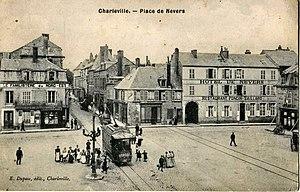
Carte postale ancienne, éditée par E. Dupuis à Charleville
Charleville-Mézières est une commune française située dans le département des Ardennes, en région Grand Est. Elle est divisée en quatre cantons. L'agglomération Ardenne Métropole qu'elle forme avec la ville de Sedan compte plus de 130 000 habitants.
Charleville est une ancienne commune française, située dans le département des Ardennes en région Grand Est.
Le réseau de tramway de Charleville-Mézières est un ancien réseau de transport urbain desservant la ville de Charleville-Mézières, dans le département de Ardennes de fin 1899 au début de la Première Guerre mondiale.